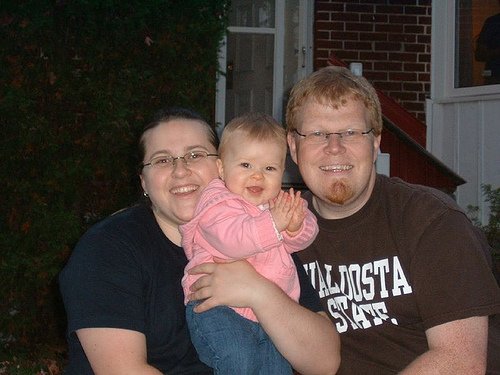
Label: not_food